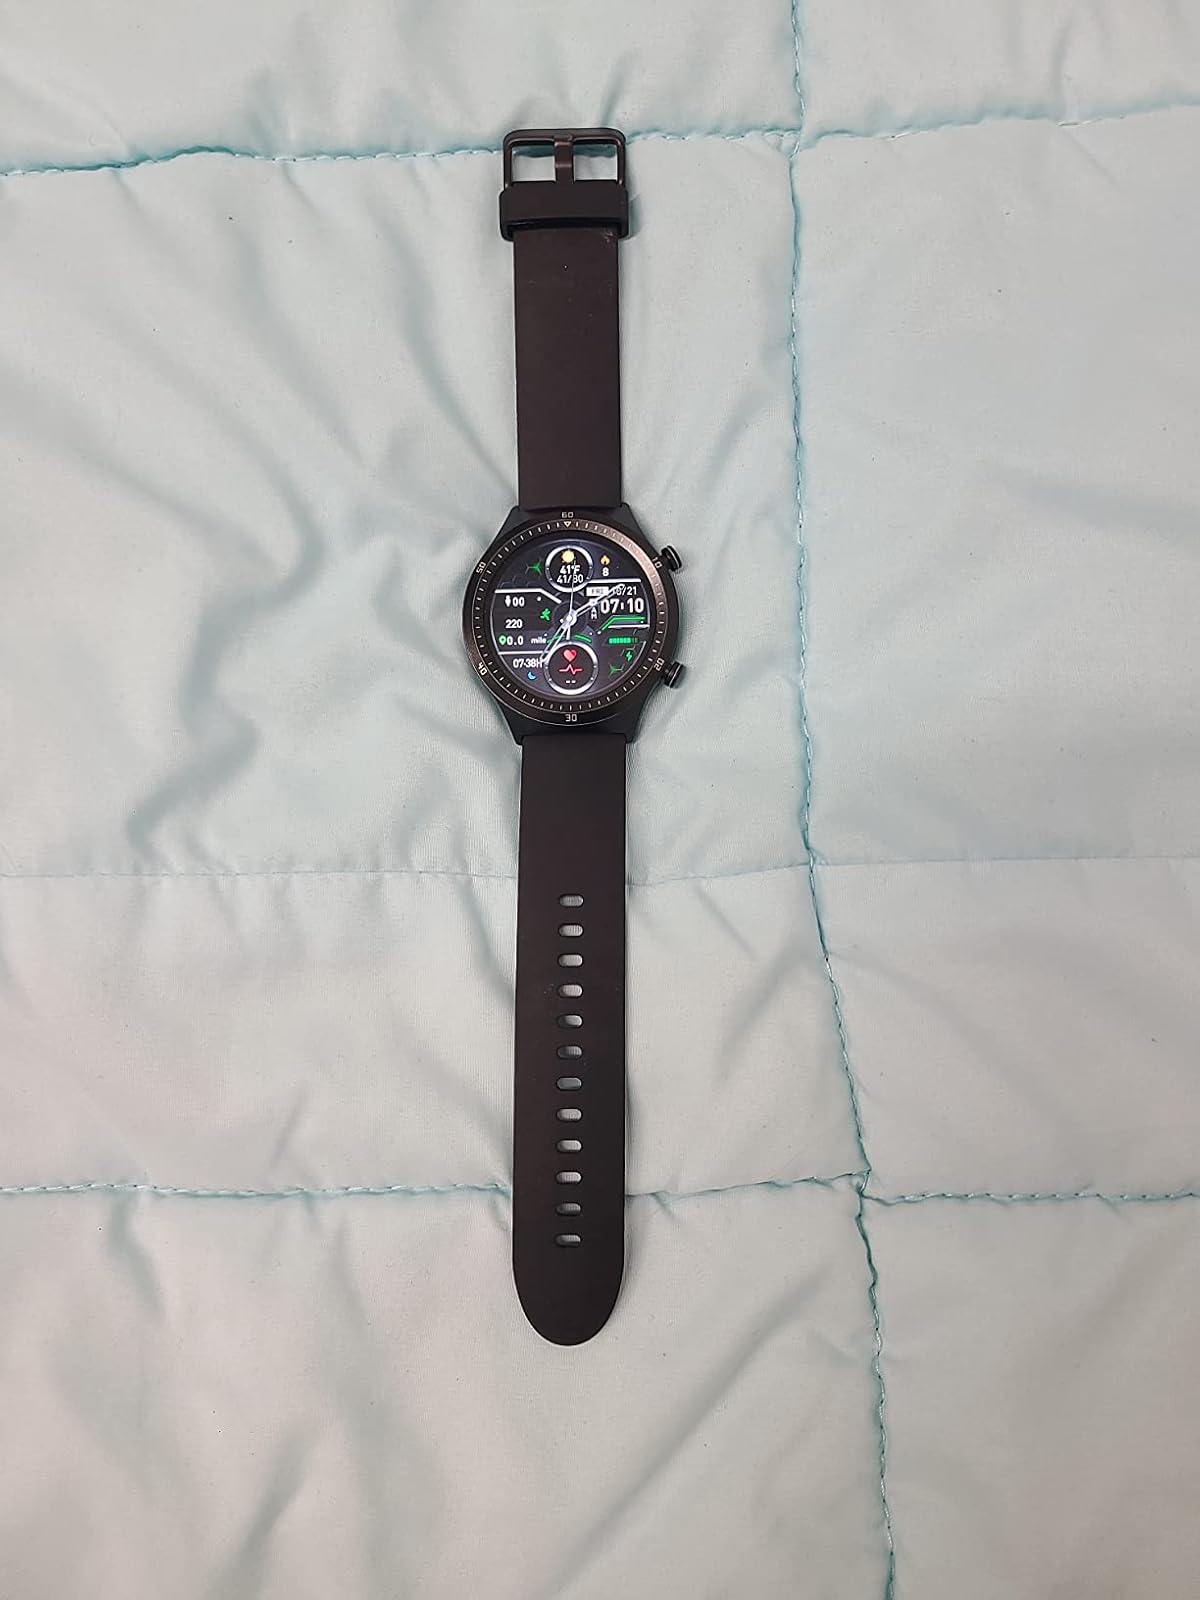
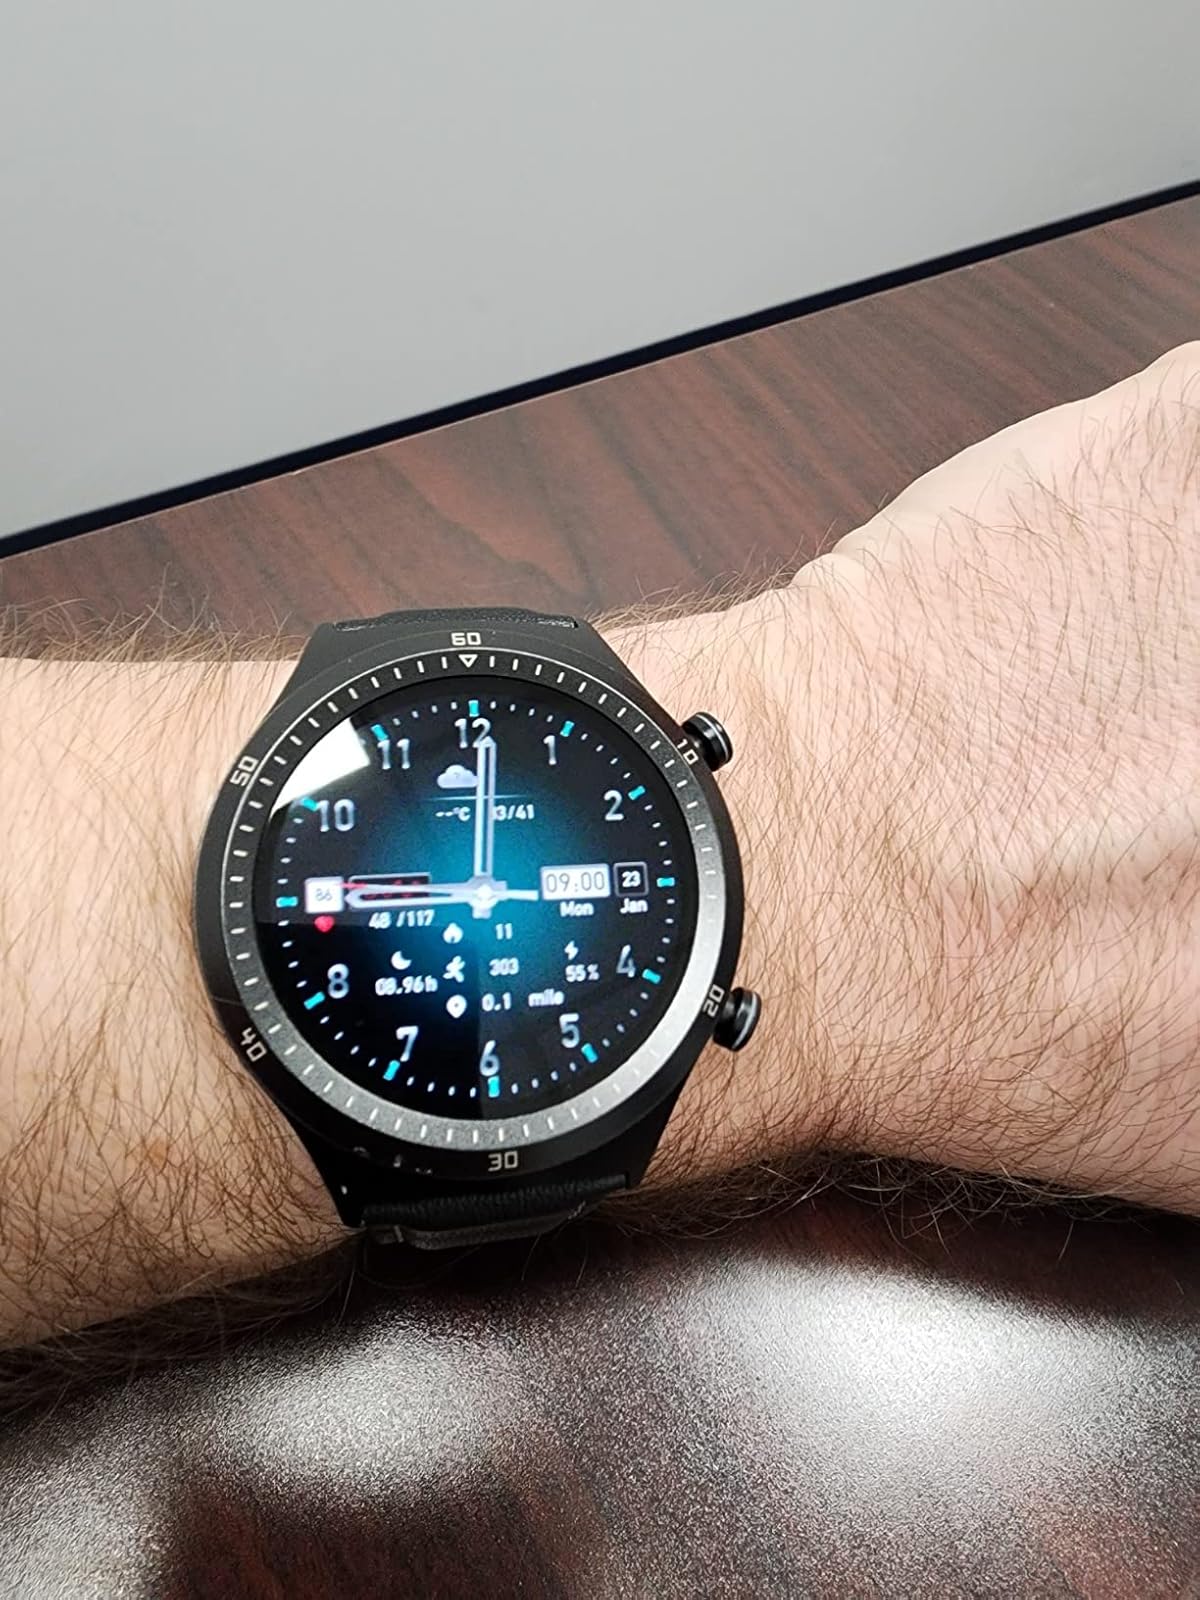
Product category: smartwatch
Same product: yes